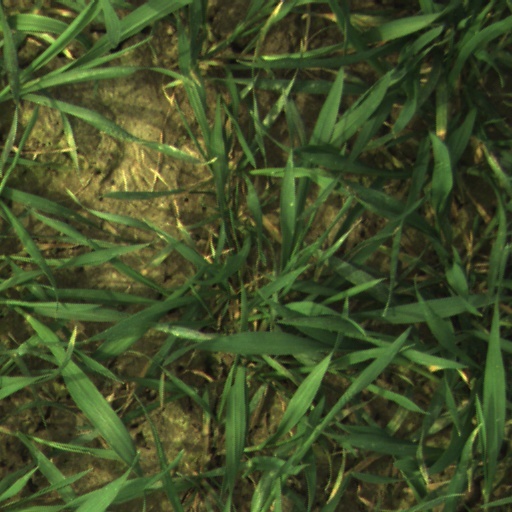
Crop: wheat